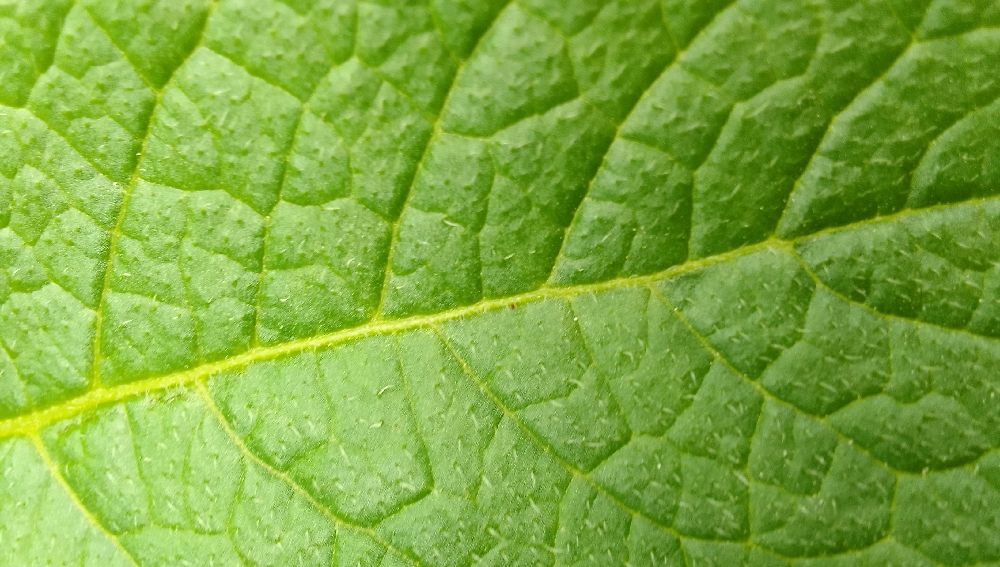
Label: Healthy